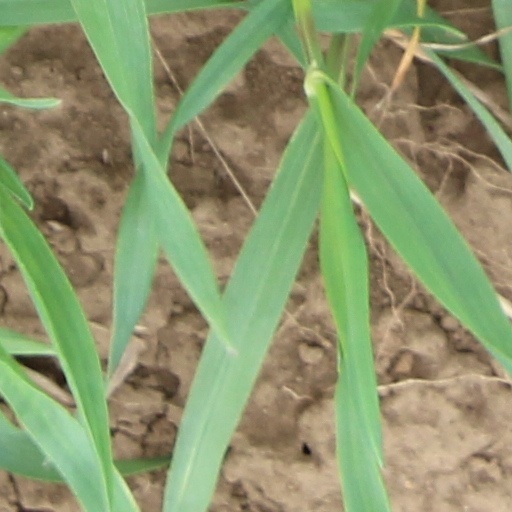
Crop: wheat